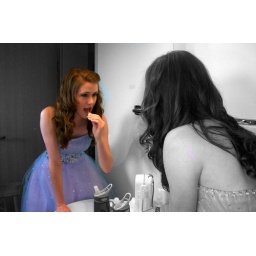
girl in the mirror